Walking with Dinosaurs (film)

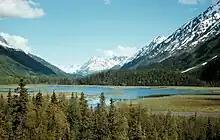
The directors filmed footage at the Kenai Peninsula of Alaska to serve as a live-action backdrop for the computer-animated dinosaurs

The film features computer-animated creatures in live-action settings. Live-action footage was filmed in New Zealand and in the southern part of the U.S. state of Alaska. Director Nightingale said, "[They] have that kind of temperate climate which represents the period very well. The world was a bit warmer then, so they would have had 24 hours of sunshine in the summer and 24 hours of darkness in the winter." Filming began in 2011 in Alaska, where Evergreen Films is headquartered. In the second half of 2011, more than were working out of Evergreen's office in the Alaskan city of Anchorage. While the film's dinosaurs lived in Alaska during the Late Cretaceous period approximately years ago, they lived more in the northern part of the state due to the climate at the time. Filmmakers considered Southeast Alaska's rainforests below the Arctic Circle close to the climate that the dinosaurs experienced, so they filmed there and in Southcentral Alaska. Specific locations included Crow Creek Mine near Girdwood and the Kenai Peninsula. In 2012, the state government of Alaska awarded the production companies a subsidy of . Additional filming also took place on South Island of New Zealand. For a river chase scene, filming was performed at rapids in New Zealand using a helicopter and with a 3D camera rig in a rubber boat. At the locations, the crew built dinosaur shapes out of PVC drain pipes to give the filmmakers a sense of the dinosaurs' scale when filming the live-action backdrop.